Gakuden Station (Hokkaido)

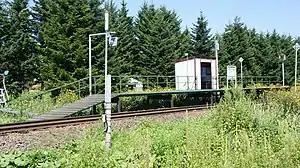
Gakuden Station

is a train station located in Furano, Hokkaido, Japan. It is operated by the Hokkaido Railway Company. Only local trains stop. The station is assigned station number F44.